Gay Kayler

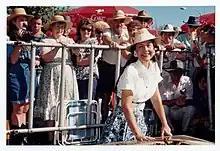
Gay Kayler in the Australian Country Music Hands of Fame

Although they created a reputation as a show-stopping duo, they still retained their individuality by incorporating solo highlights within their performances.